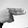
ASL letter: H